She Couldn't Take It

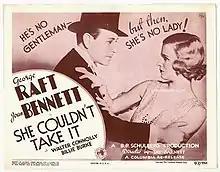

She Couldn't Take It is a 1935 American screwball comedy film made at Columbia Pictures, directed by Tay Garnett, written by C. Graham Baker, Gene Towne and Oliver H.P. Garrett, and starring George Raft and Joan Bennett. It was one of the few comedies Raft made in his career.